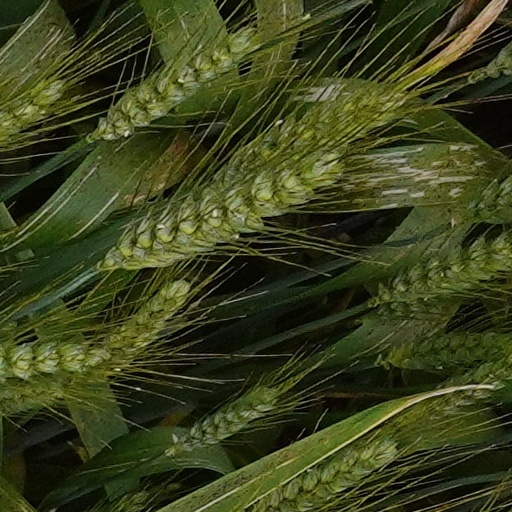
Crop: wheat